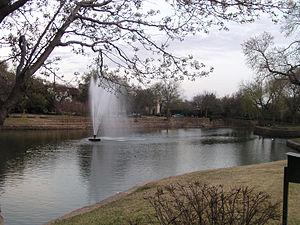
University Park est une ville située dans le comté de Dallas dans l'État du Texas. Lors du recensement de 2010, sa population s'élevait à 23 068 habitants.